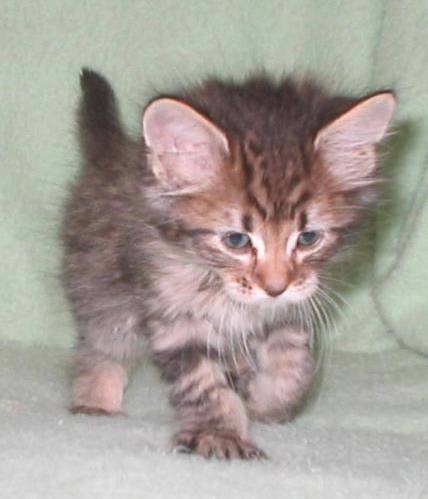
Label: cat